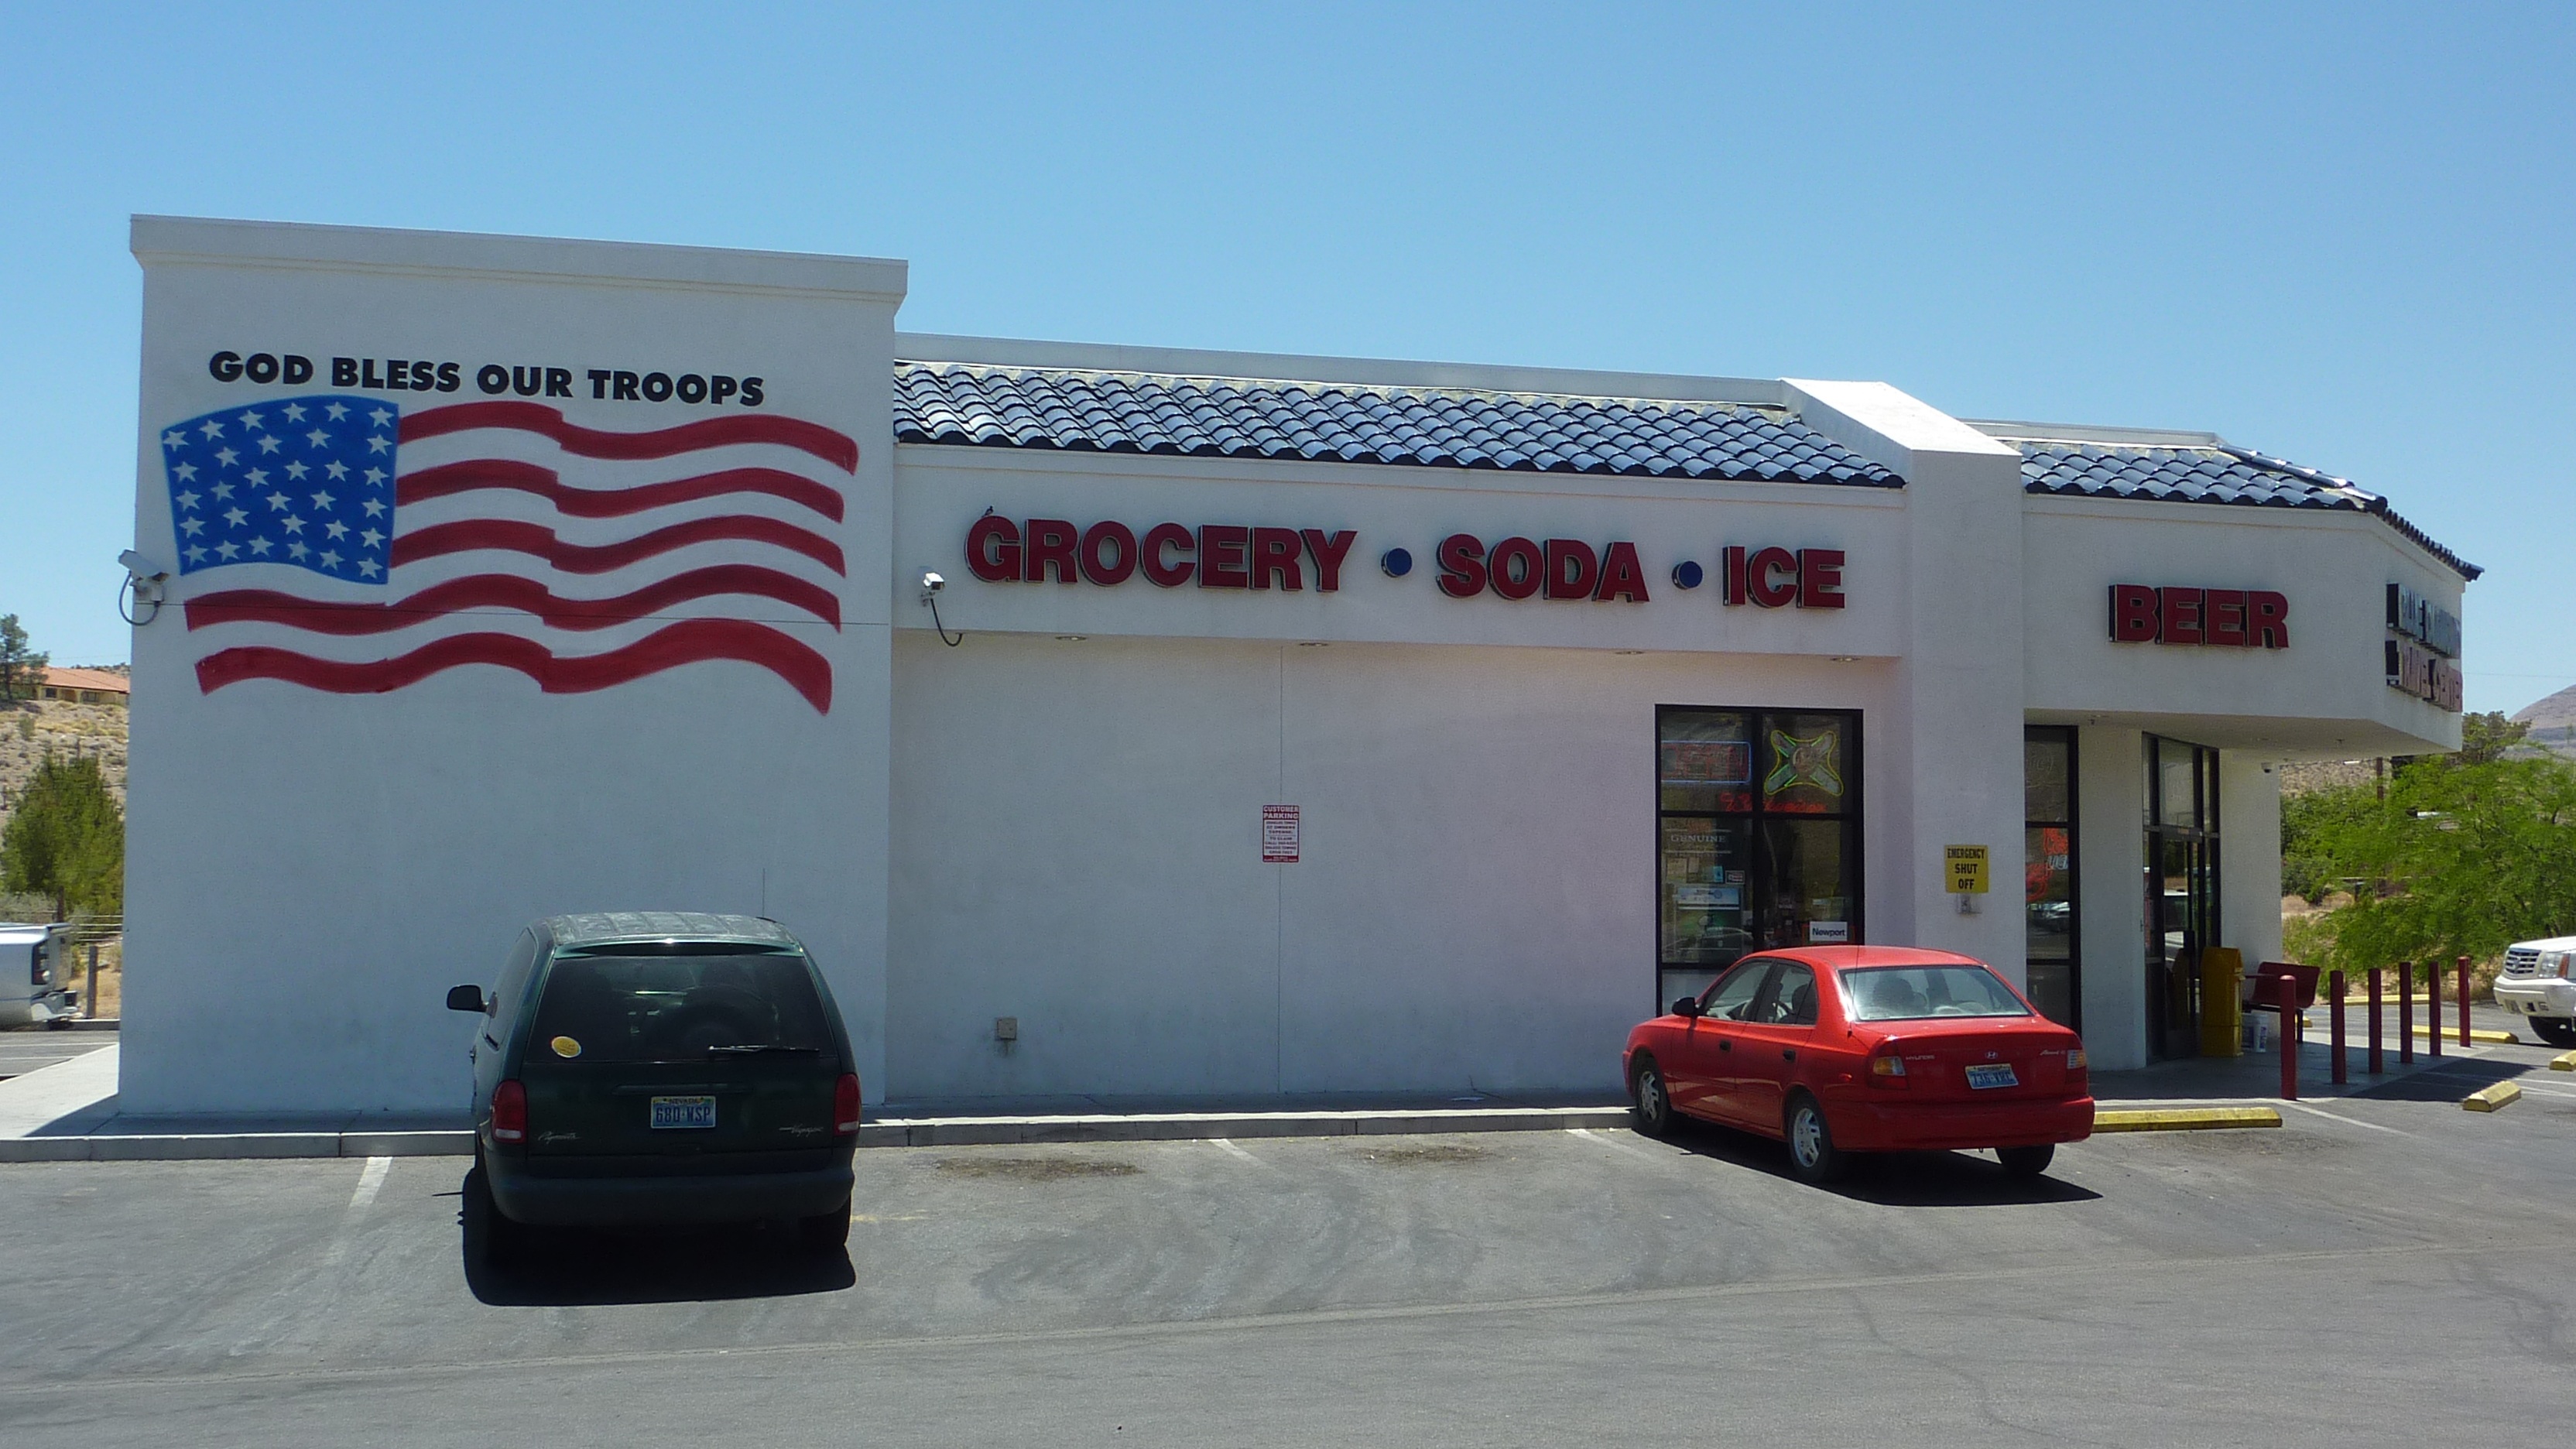
flag, america, holiday, facade, real estate, god bless our troops